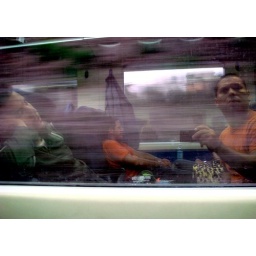
Stealing a shot of the cute guy in the next seat